Walls of Marrakesh

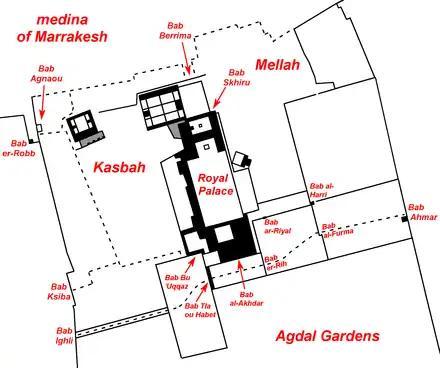
Location of gates around the Kasbah and the Royal Palace of Marrakesh

Dating to the Almoravid period, this was originally the northern gate of the city until Sultan Muhammad ibn Abdallah extended the city walls to encompass the northern neighbourhood of Sidi Bel Abbes in the 18th century. The gate's name, Taghzout, is of unclear historical origin but is a common Berber toponym with a few different meanings; it may have referred to a nearby village or to the valley of the Tensift River. The gate is also called Bab Sidi Bel Abbes (after the nearby shrine). The gate resembled the nearby Bab el-Khemis in its original configuration: it was flanked by two square bastions and had a bent entrance by which one entered from the north and exited to the west. Today, however, the gate has lost its bastions and its bent passage and all that remains is a large archway over the main street to the south of the Zawiya of Sidi Bel Abbes.